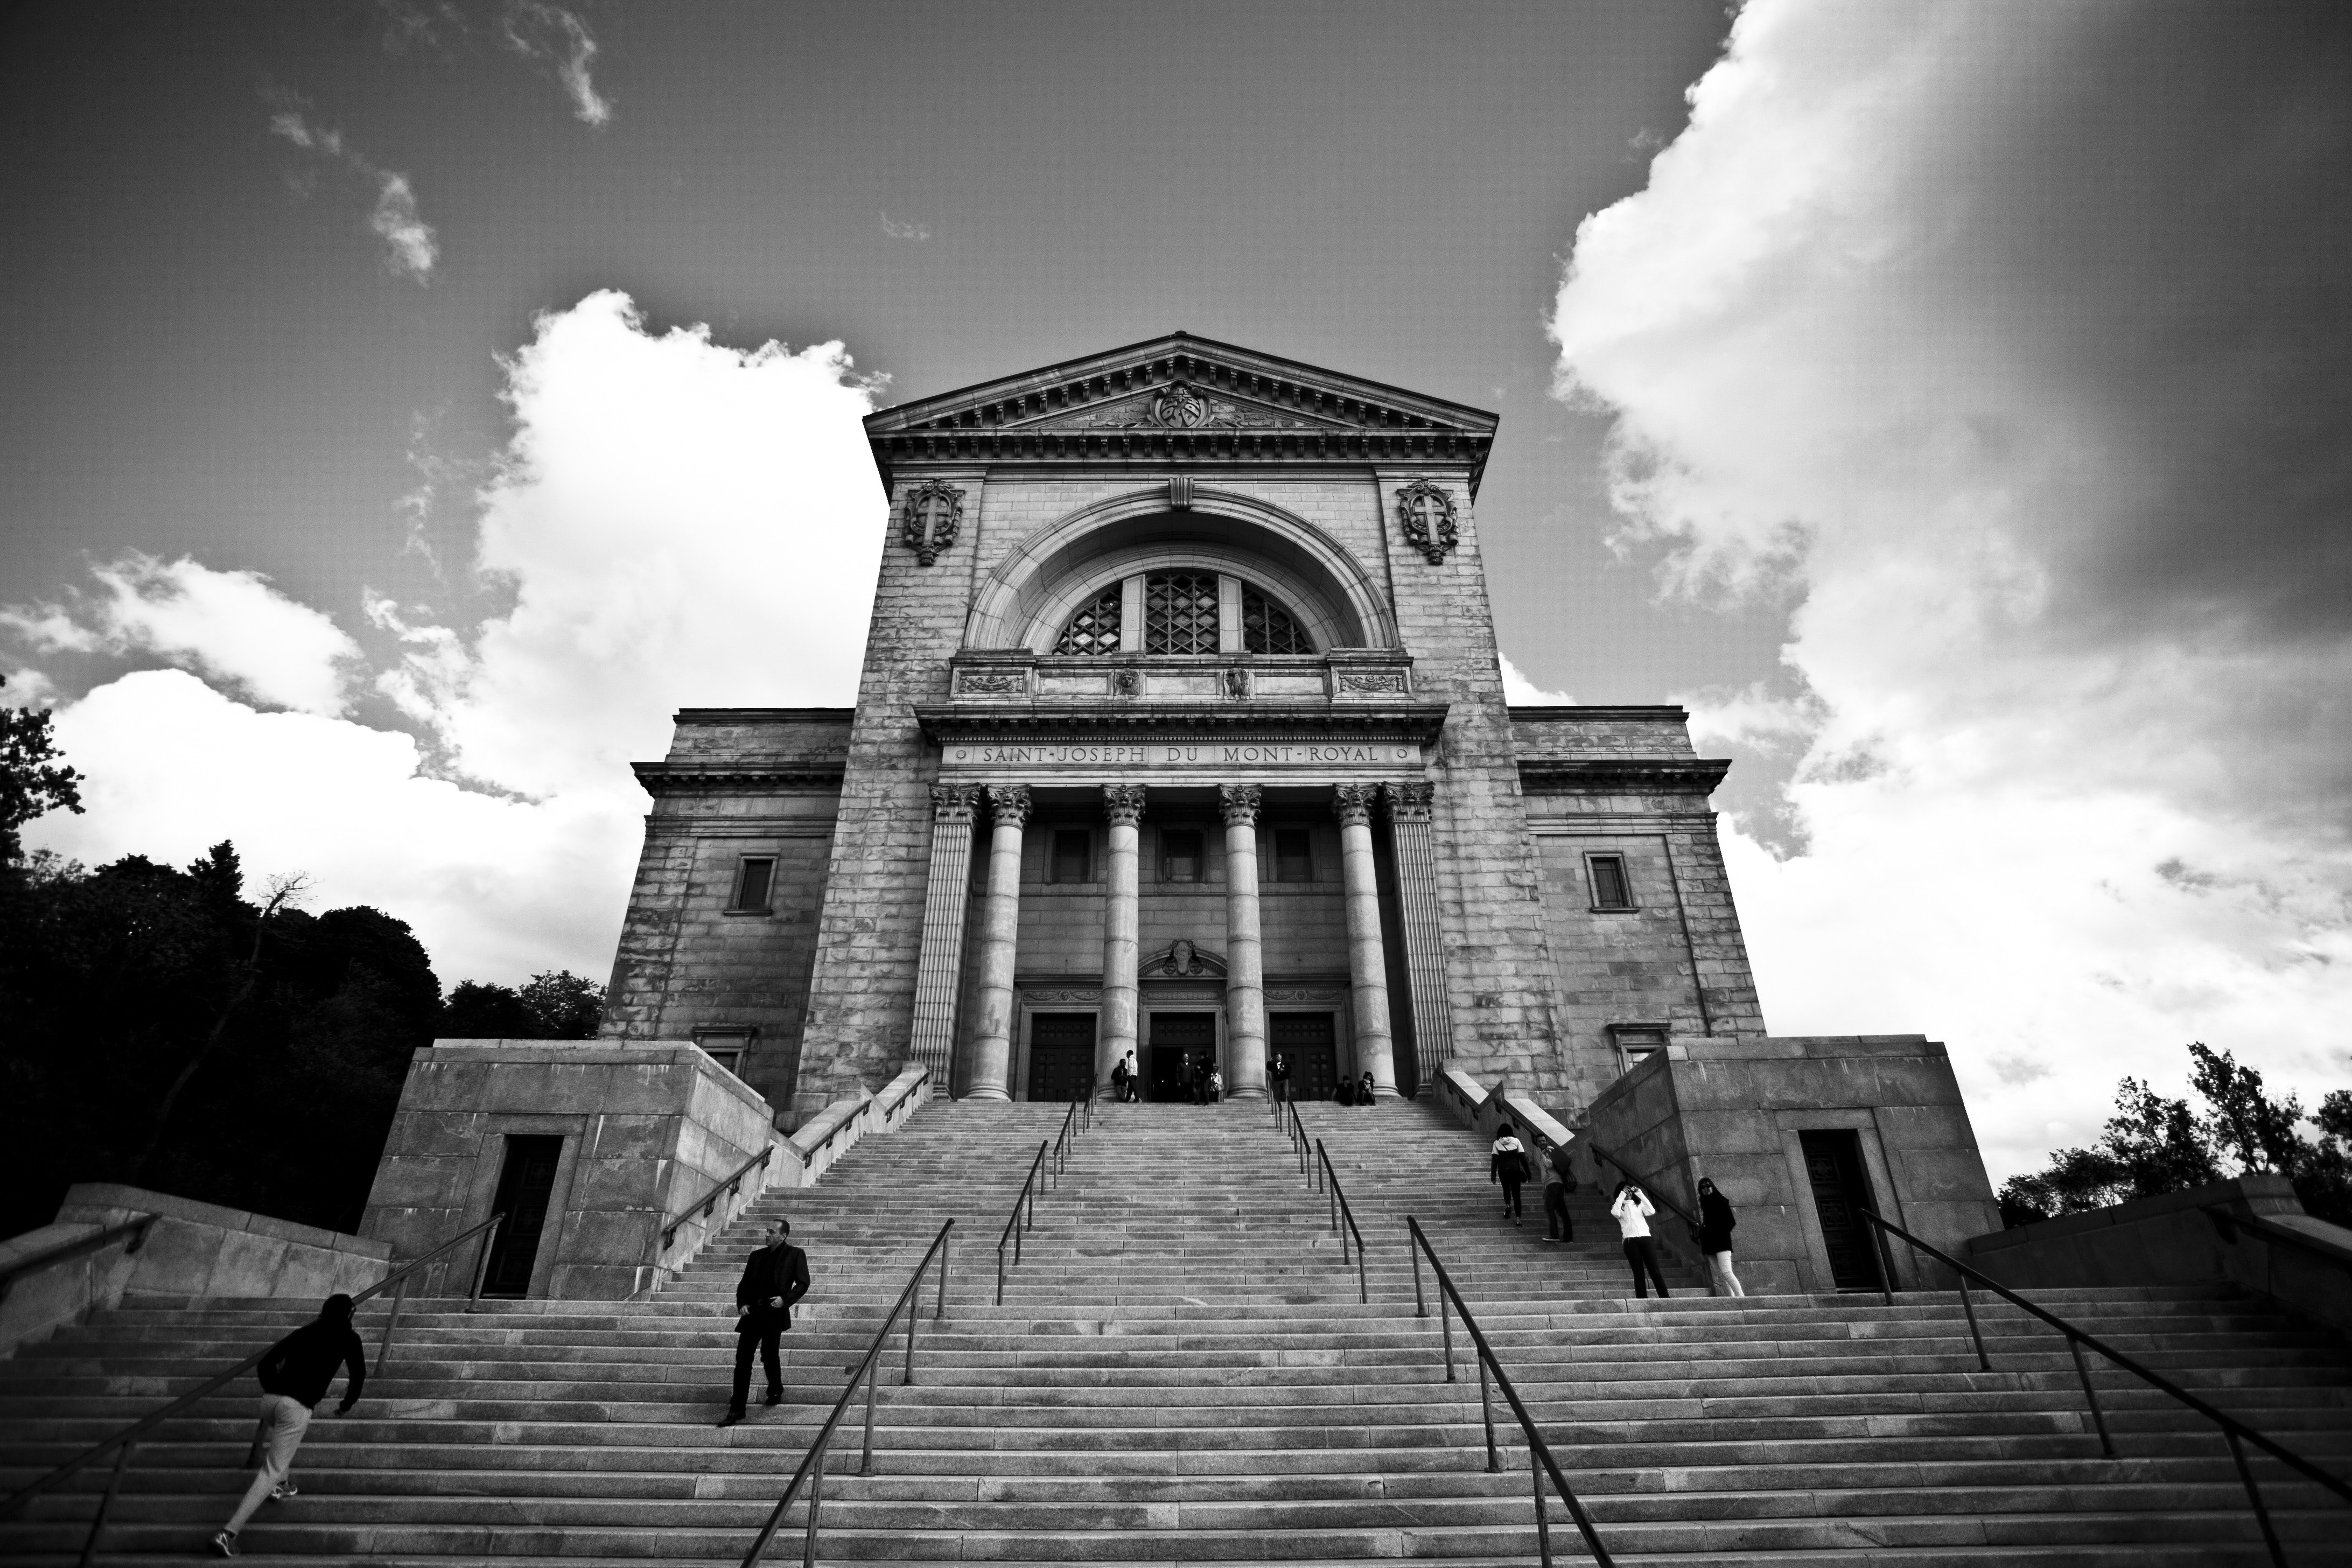
sky, white, black and white, monochrome photography, monochrome, architecture, landmark, building, cloud, church, photography, stock photography, place of worship, facade, chapel, cathedral, basilica, symmetry, monument, style, stairs, historic site, history, house, world, tourist attraction, temple, city, classical architecture